Sky position (RA, Dec in degrees): 163.657, 17.09
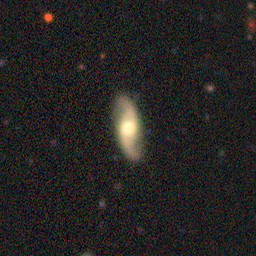
Galaxy morphology: Unbarred Loose Spiral Galaxies